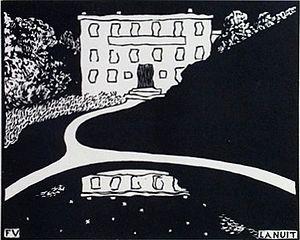
La gravure sur bois ou xylogravure, est un procédé de gravure en taille d'épargne sur un support en bois. Il s'agit peut-être de la plus ancienne technique permettant l'impression de motifs sur un support.
Le terme de gravure désigne l'ensemble des techniques artistiques, artisanales ou industrielles qui utilisent l’incision ou le creusement pour produire une image, un texte ou toute autre inscription dans la matière.
Félix Vallotton, né à Lausanne, le 28 décembre 1865 et mort à Neuilly-sur-Seine, le 29 décembre 1925, est un artiste peintre, graveur, illustrateur, sculpteur, critique d'art et romancier franco-suisse.